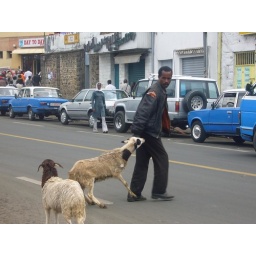
holding the goat by its leg.. not a happy animal